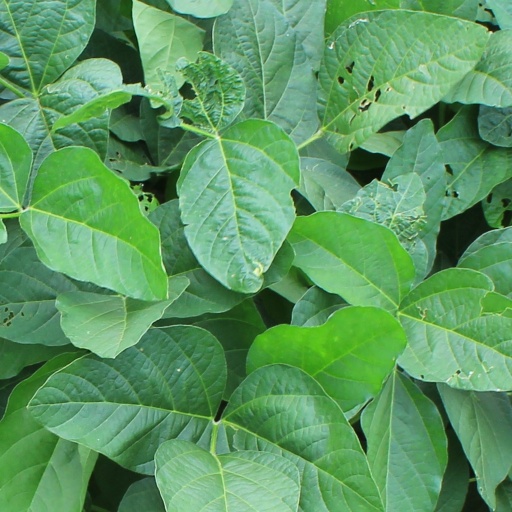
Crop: soybean